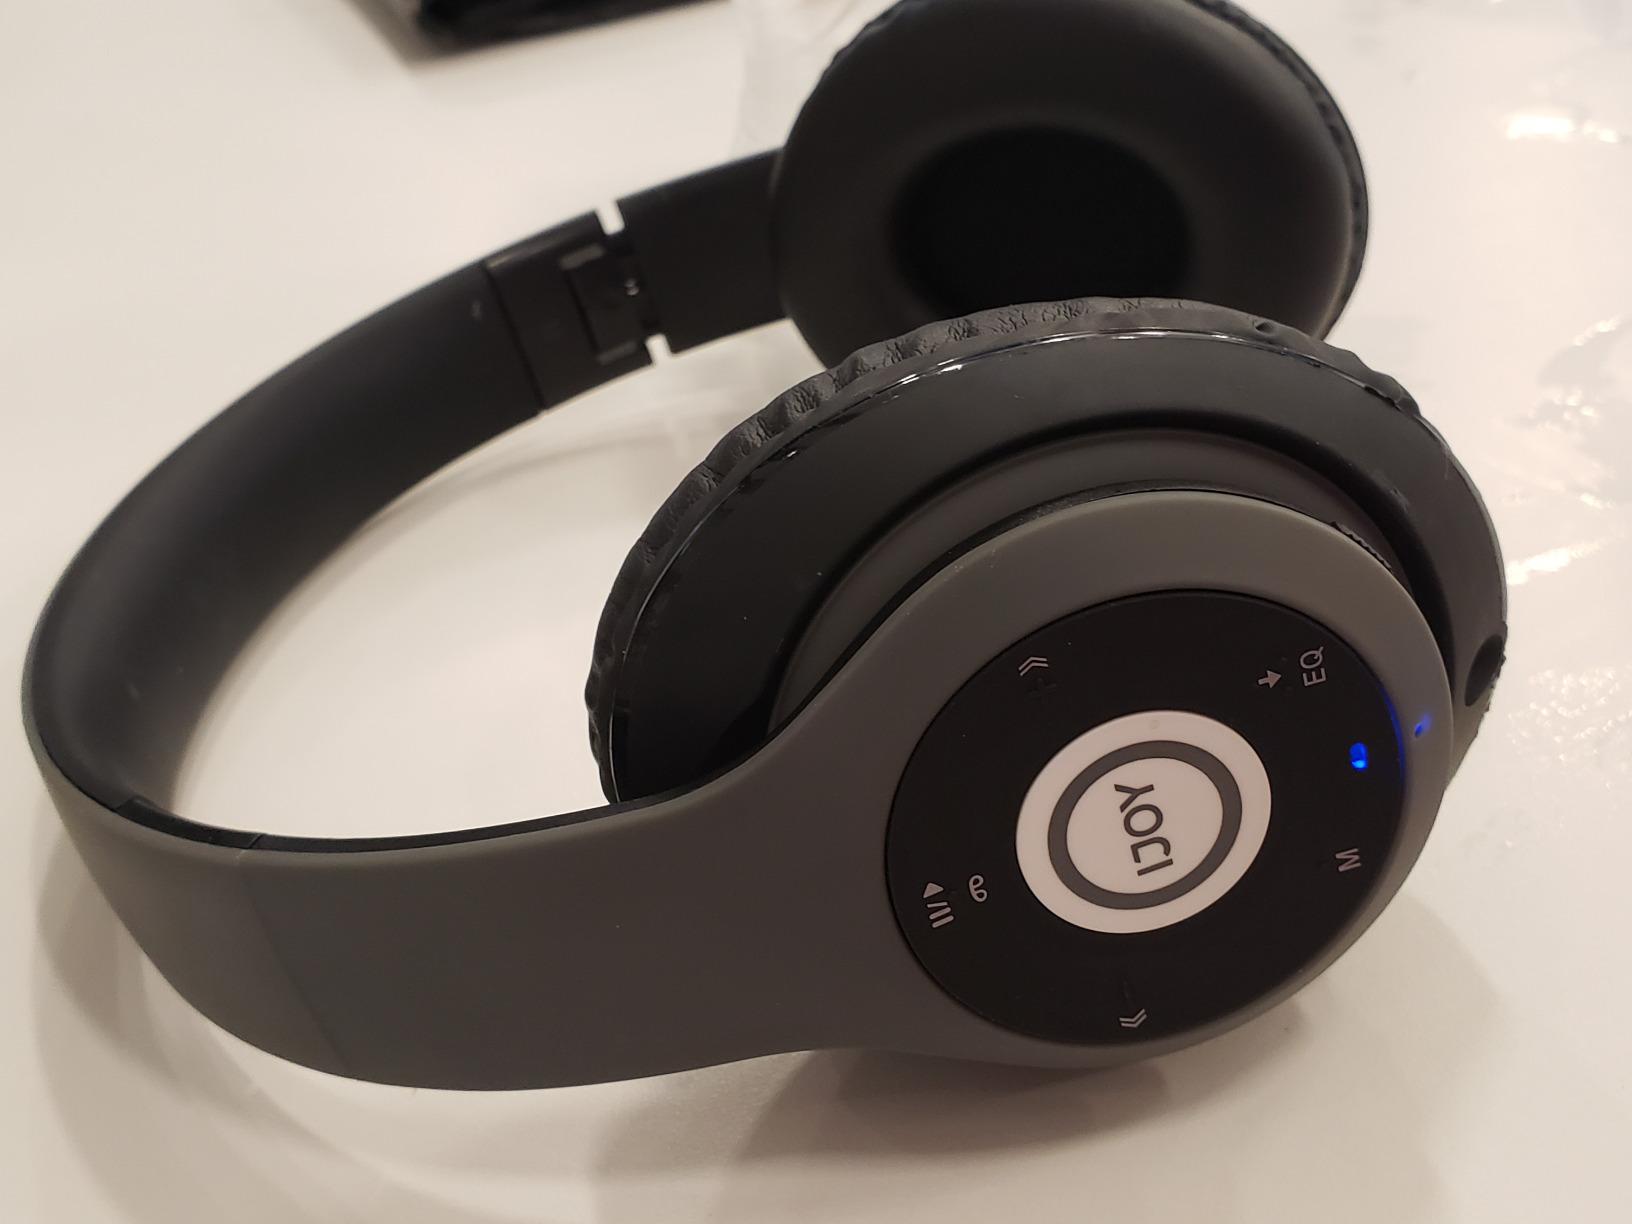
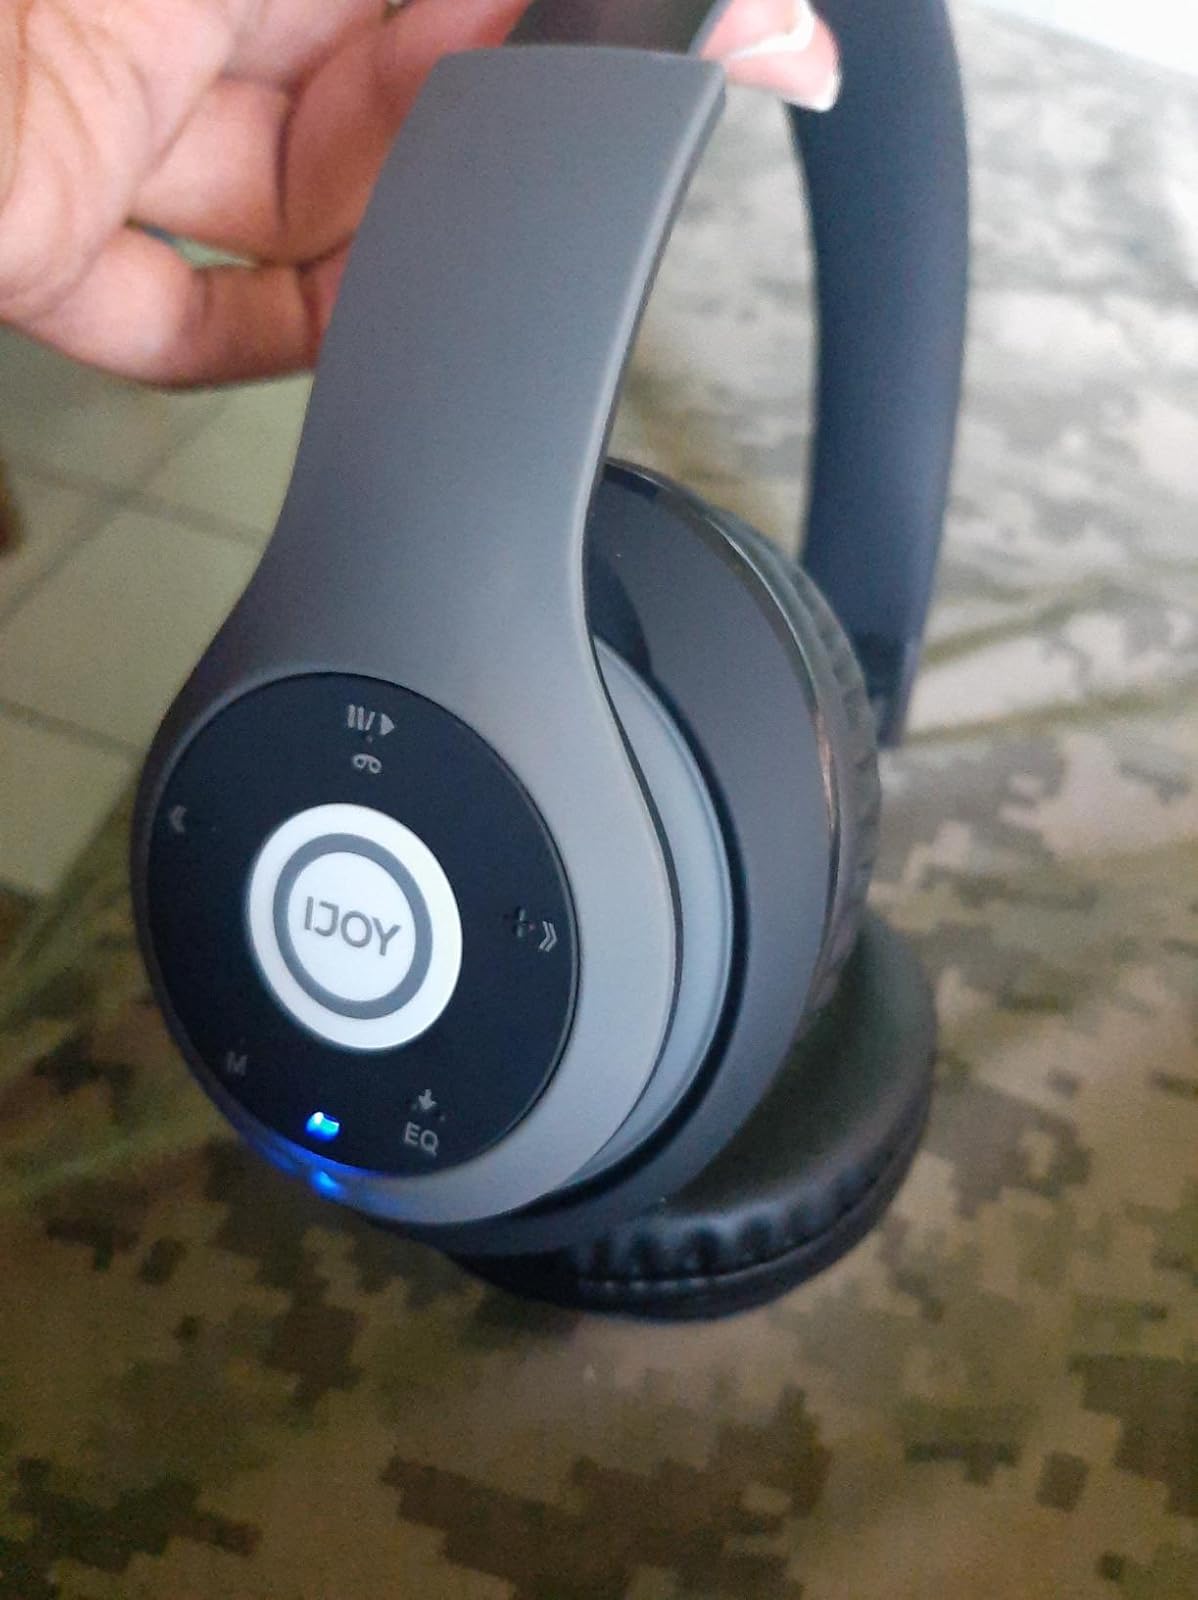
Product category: headphones
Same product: yes